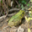
Label: frog